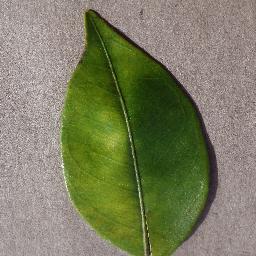
Label: Orange___Haunglongbing_(Citrus_greening)